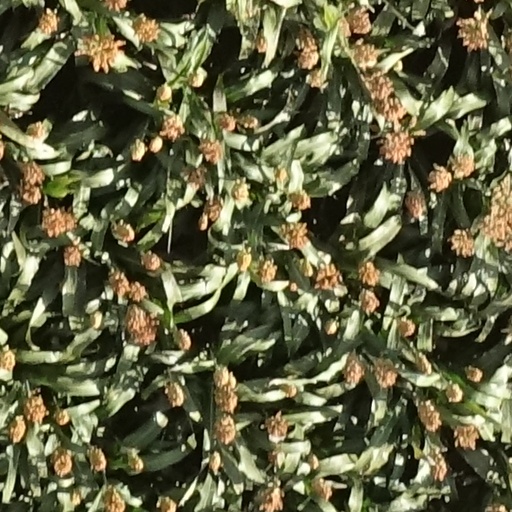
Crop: sorghum